Kapesovo

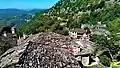
Kapesovo

Kapesovo is a village in the Zagori region (Epirus region), it is 43 km north of Ioannina. The name Kapesovo is Slavic and means garden. The village used to be more south near Baya (Kipi), where many vegetables were grown and it was called "Kapouska". It was later moved to its current position for health reasons. There is a big cliff next to the village called "Kapesios" (a Slavic word that means cliff) and the name of the village might be related to it.